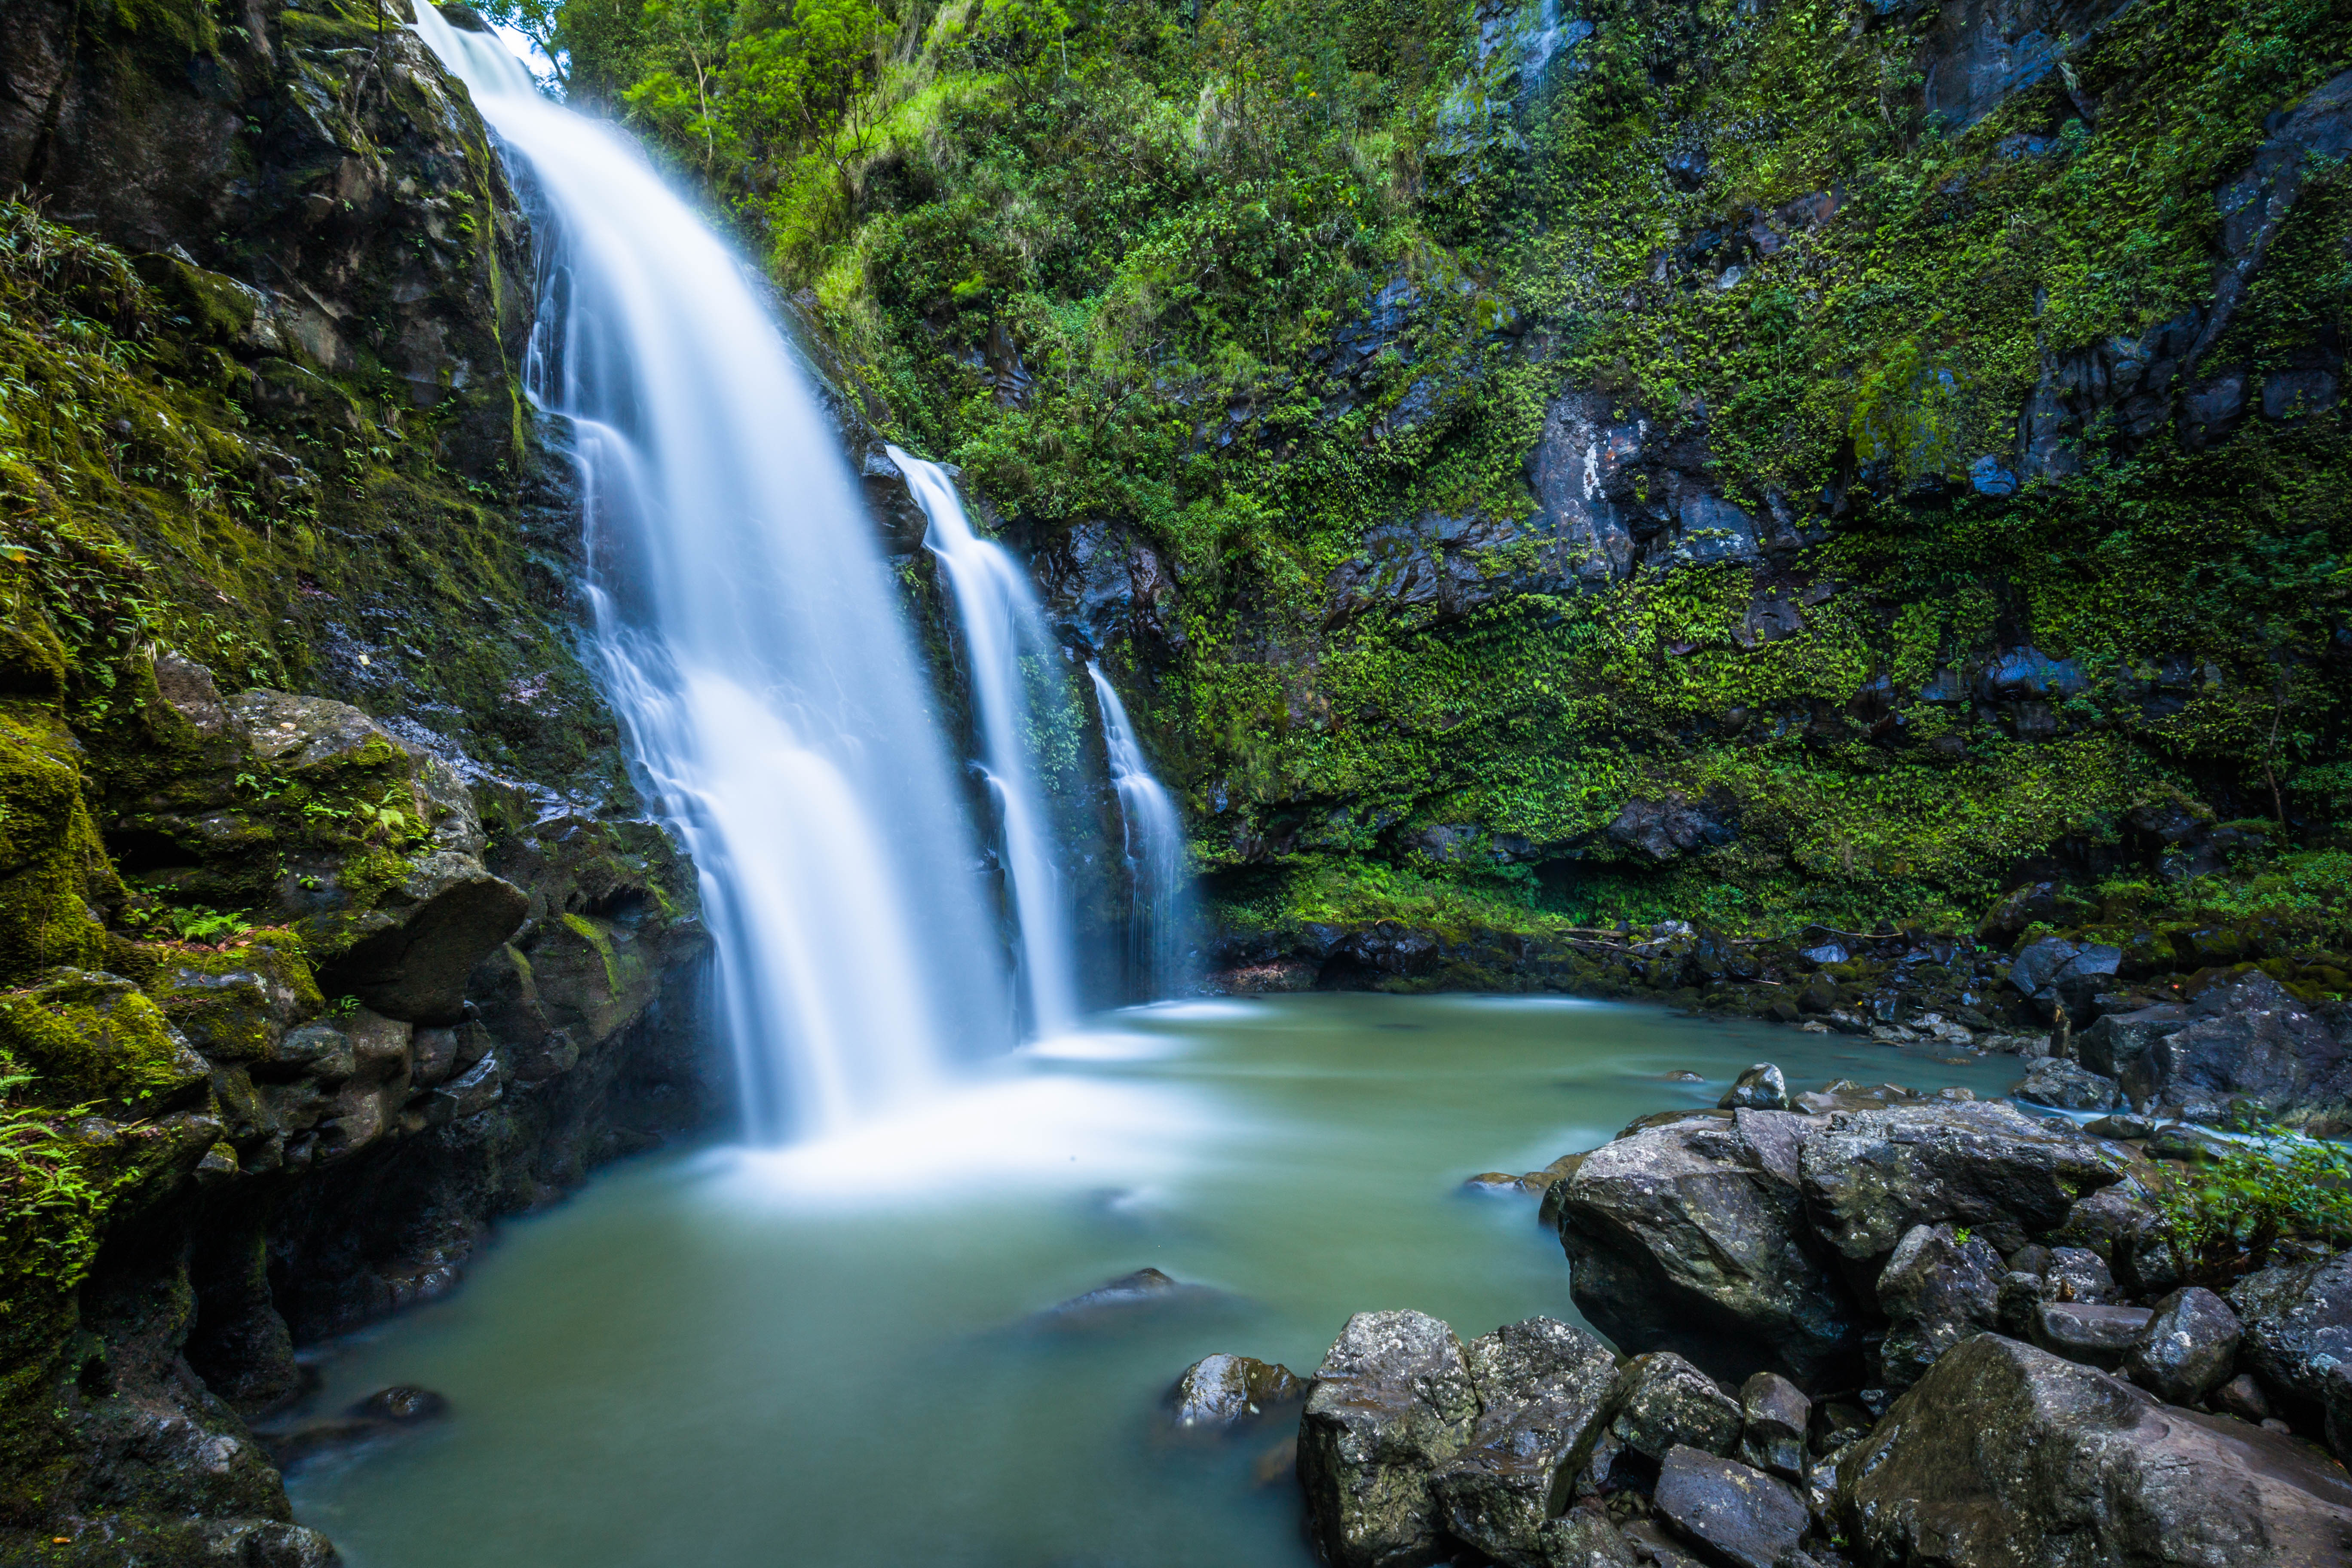
water, nature, forest, waterfall, creek, fall, river, stream, autumn, plants, body of water, rocks, rainforest, waterfalls, wasserfall, water feature, watercourse, hd wallpaper